Government of Khyber Pakhtunkhwa

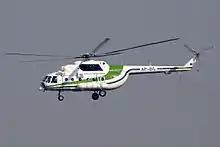
Government of Khyber Pakhtunkhwa Mil Mi 17 helicopter.

In 2025, over Rs 40 billion was uncovered in the Khyber Pakhtunkhwa government's accounts, with investigations revealing systematic fraud spanning from 2020 to 2024. Rs 4.5 billion found in the account of a dumper truck driver linked to a fake construction business. The scam reportedly involved fraudulent cheques, fabricated records, and unauthorized payments for non-existent projects, primarily orchestrated through the Communication and Works Department of Upper Kohistan. The National Accountability Bureau (NAB) initiated the inquiry after credible reports of financial misconduct and is now conducting a full-scale investigation, examining the roles of government officials, contractors, and bank employees.